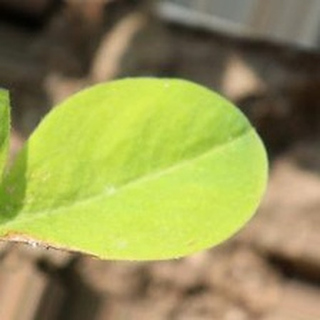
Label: groundnut_nutrition_deficiency